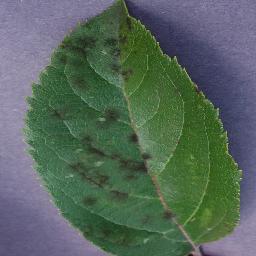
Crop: apple
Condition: scab